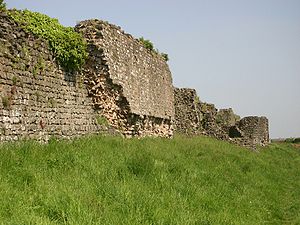
Wales' historie / Wales e. Kr. i romertiden
Romerske mure omkring Caerwent (Venta Silurum), rejst omkring 350.
Wales' historie begynder med ankomsten af mennesker for tusinder af år siden. Neandertalere levede i det som i dag er Wales, eller Cymru på walisisk, for mindst 230.000 år siden, mens homo sapiens, som dagens moderne menneske nedstammer fra, kom til for omkring 29.000 år siden. Permanent beboelse af moderne mennesker fra perioden efter den sidste istid begyndte omkring 9000 år f.Kr., og Wales har mange levn fra ældre og yngre stenalder samt bronzealderen. I løbet af jernalderen var området, ligesom hele øen Storbritannien syd for Firth of Forth, domineret af britonere og britanniske sprog, der i eftertiden har karakteriseret keltere. Romerne, som begyndte erobringen af Britannien i år 43, drog i år 48 på felttog mod folkestammen dekeanglere i NØ og fik total kontrol over regionen. Den romerske provins Britannien opstod efter deres sejr over ordovikere i år 79. Romerne forlod øen i 400-tallet, hvad der fik angelsaksere til at invadere og bosætte sig. Derefter begyndte det britanniske sprog og kultur at gå i opløsning, og flere grupper og folk blev dannet. Det walisiske folk var den største af dem og regnes generelt som selvstændigt brittonisk-talende folk efter 1000-tallet.